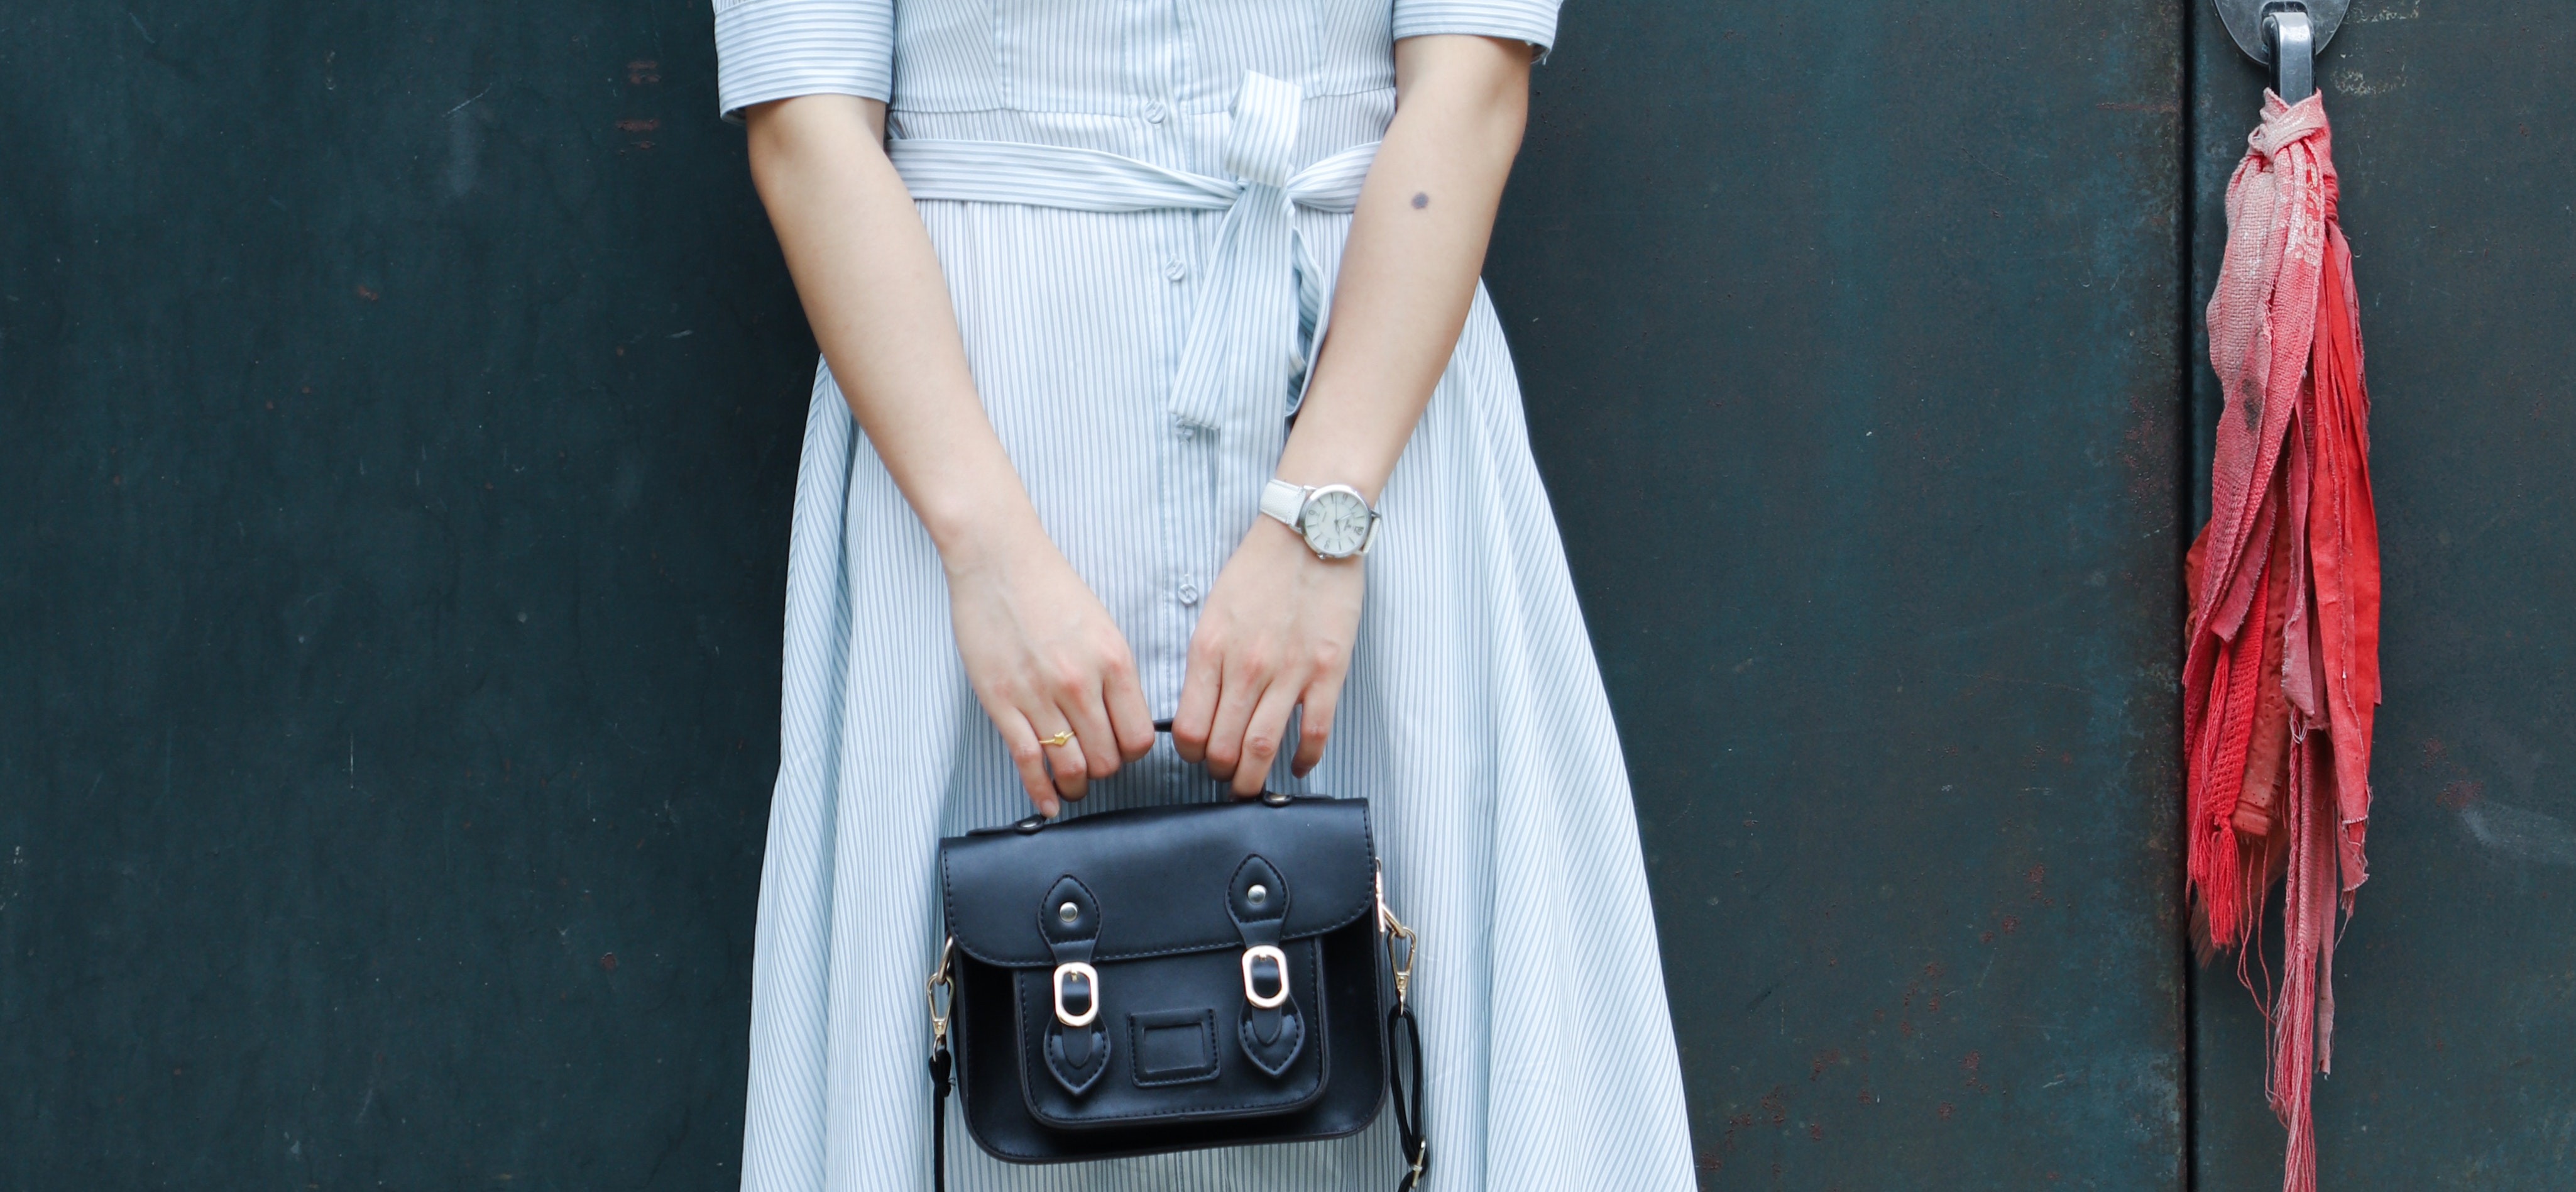
shoulder, bag, joint, fashion, street fashion, leather, hand luggage, satchel, baggage, design, Luggage and bags, strap, fashion accessory, dress, jeans, denim, t shirt, suitcase, pattern, shirt, pocket, briefcase, handbag, waist, style